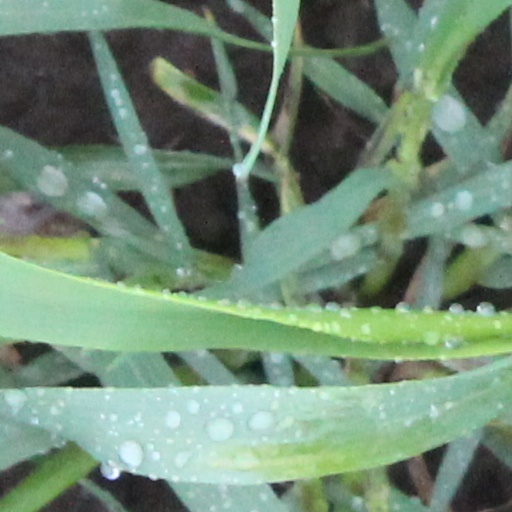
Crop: wheat